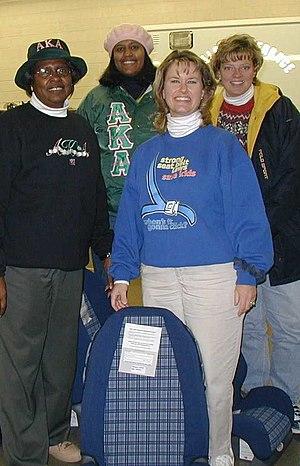
Alpha Kappa Alpha Sorority est une société universitaire fondée le 15 janvier 1908, par un collectif de femmes afro-américaines qui s'est donné pour mission de valoriser le rôles des femmes afro-américaines et promouvoir leur action dans la société américaine.